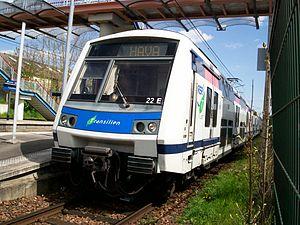
Mantes-la-Jolie est une commune française du département des Yvelines et de la région Île-de-France, chef-lieu d'arrondissement. C'est une ville moyenne, située sur la rive gauche de la Seine, à 57 km à l'ouest de Paris.
La ligne E du RER d'Île-de-France, officiellement dénommée Eole ou plus souvent RER E, est une ligne du réseau express régional d'Île-de-France qui dessert l'est de l'agglomération parisienne selon un axe est-ouest. Elle relie Haussmann - Saint-Lazare, à l'ouest, au cœur de Paris, à Chelles - Gournay et Tournan, à l'est.
La ligne J du Transilien, plus souvent simplement dénommée ligne J, est une ligne de trains de banlieue qui dessert l'ouest de l'Île-de-France, avec plusieurs embranchements. Elle relie la gare de Paris-Saint-Lazare à Ermont - Eaubonne, Gisors, Mantes-la-Jolie et Vernon - Giverny.
Transilien Paris-Est est la « région » du Transilien, le réseau de trains d'Île-de-France de la Société nationale des chemins de fer français, qui gère intégralement les lignes E, P et T4, permettant la desserte de l'est de l'Île-de-France à partir de la gare de l'Est à Paris.